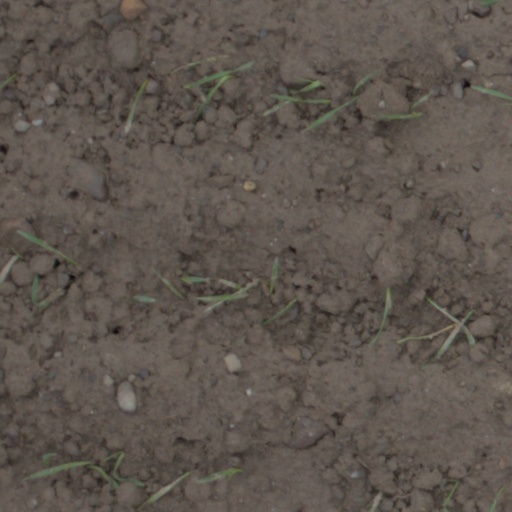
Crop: wheat